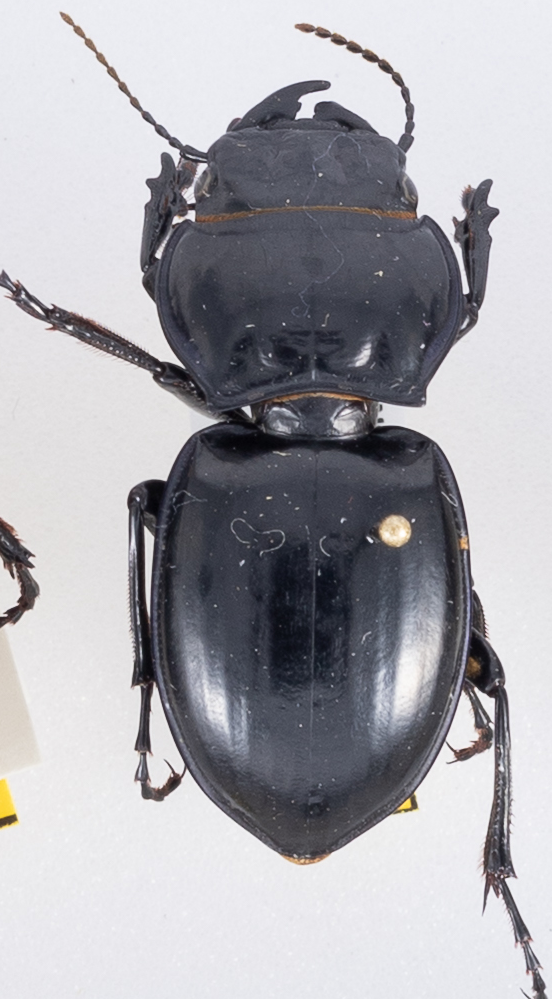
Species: Pasimachus californicus
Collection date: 2019-08-12
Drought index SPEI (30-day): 0.36
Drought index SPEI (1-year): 2.09
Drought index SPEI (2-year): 0.82